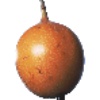
Label: Granadilla 1